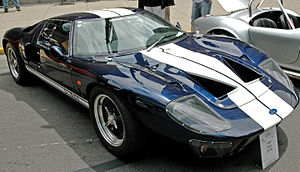
Ford Motor Company / Racerløb / Ford sportsmodeller
Ford GT40 1965 Modeller
Ford Motor Company er en amerikansk multinational bilfabrikant med hovedsæde i Dearborn, Michigan, USA. Virksomheden er grundlagt af Henry Ford den 16. juni 1903. Koncernen sælger biler kommercielle køretøjer under Ford-mærket og luksusbiler under Lincoln-mærket. Tidligere har koncernen også fremstillet lastbiler, traktorer og bildele. Ford har haft tæt samarbejde med Mazda, i form af produktionsudvikling og ejede før 33%. I de senere år valgte Ford sælge næsten alle aktier igen, til nu 13%. Ford ejer også bilmærket Aston Martin. Ford Motor Company er børsnoteret på New York Stock Exchange og styres af Ford-familien, tiltrods for de har en mindre ejerandel. Baseret på det samlede bilsalg i 2010 er Ford Motor Company den næststørste bilproducent i USA og femtestørst på verdensplan. Fords globale omsætning i 2009 var på 118,3 milliarder dollars ifølge Fortune 500. I 2008 producerede Ford 5,532 millioner biler og samme år var antallet af ansatte hos Ford 230.000. I 2009 afstedkom finanskrisen, at Fords produktion faldt til 4,817 millioner. Selskabets nettoindkomst i 2010 var på 6,6 milliarder dollars.